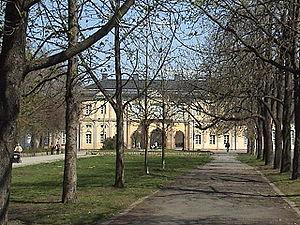
Gera est une ville allemande de Thuringe. Célèbre pour ses draps dès le Moyen Âge, Gera a été un centre important de l'industrie textile au XIXᵉ siècle. Capitale de la principauté de Reuss à partir de 1848, ville industrielle importante de la RDA, Gera peine à se reconvertir et a perdu 20 % de sa population depuis 1990.